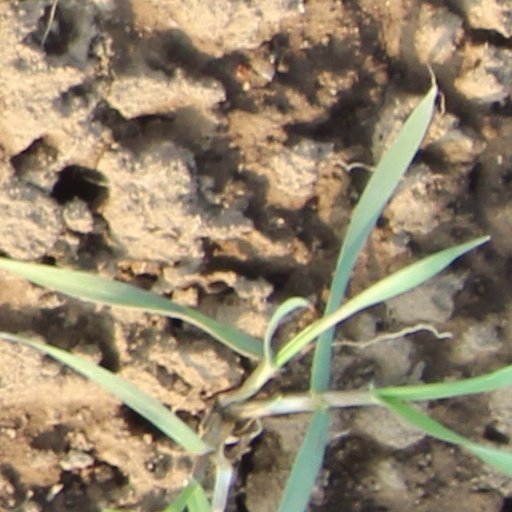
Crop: wheat